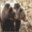
Label: bear